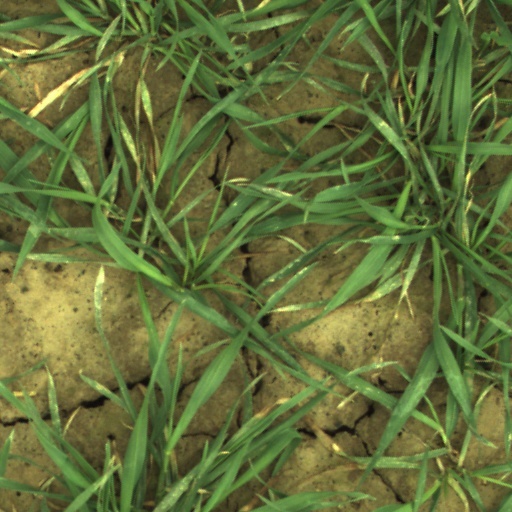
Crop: wheat